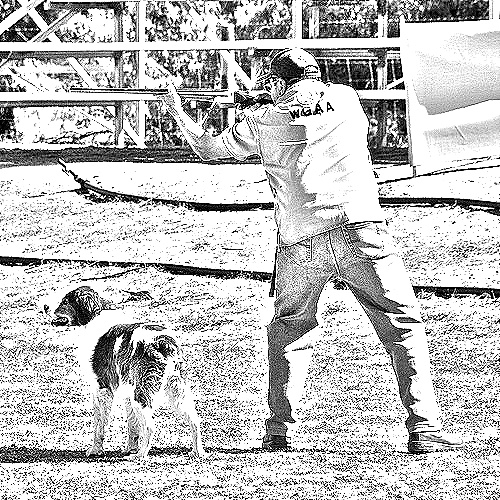
Portrait style: Sketch Portrait